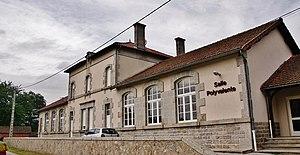
La Mairie
Saint-Pardoux-d'Arnet est une commune française située dans le département de la Creuse en région Nouvelle-Aquitaine.